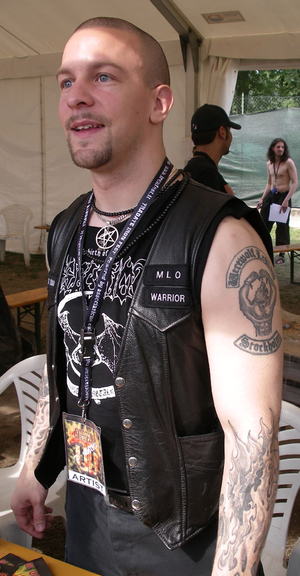
Jon Nödtveidt fut le chanteur et le guitariste du groupe Dissection depuis sa création en 1989, jusqu'à son décès, en 2006.
Le meurtre de Keillers park est une célèbre affaire criminelle suédoise. Elle commence le 23 juillet 1997, avec la découverte du corps d'un homme tué de deux balles de pistolet dans un parc de Göteborg. La victime est identifiée deux jours plus tard comme étant Josef ben Meddour, un homosexuel algérien résidant en Suède depuis plusieurs années.